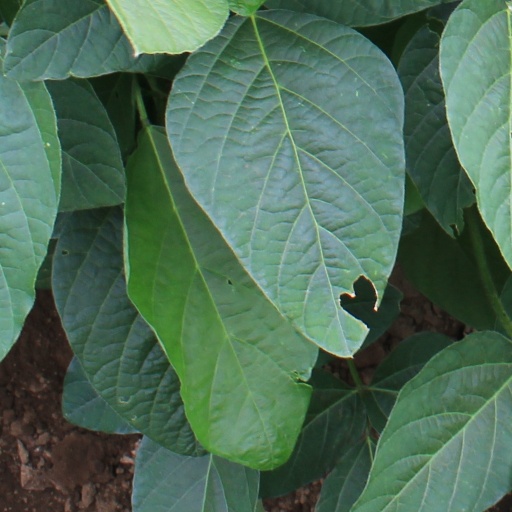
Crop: soybean